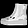
Label: Ankle boot